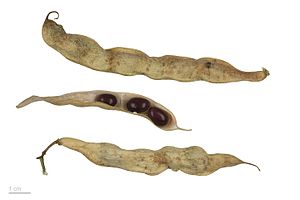
Bønne
Phaseolus vulgaris”
Bønne er en enårig urt af ærteblomstfamilien som dyrkes for sine spiselige frø, bønnerne, som spises enten i tørret tilstand eller med bælgen som umodne, grønne bønner.